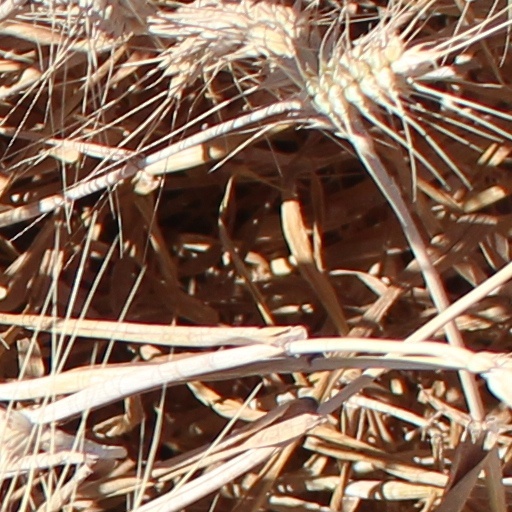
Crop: wheat